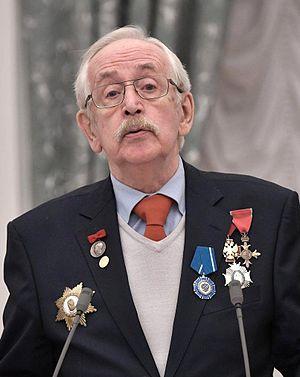
Vassili Borissovitch Livanov, né le 19 juillet 1935, est un acteur et scénariste de films soviétiques et russes.